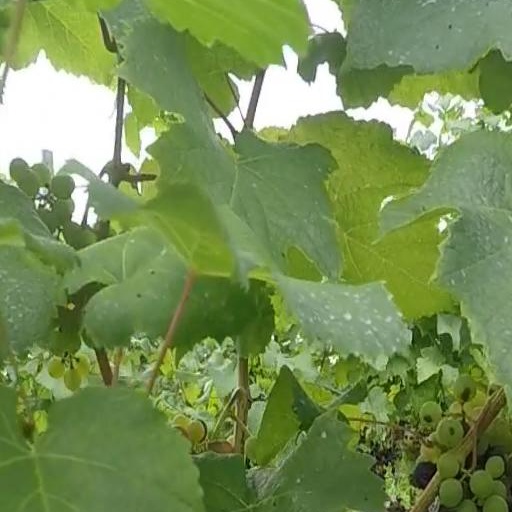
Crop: grape